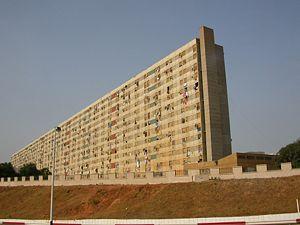
Photo de l'un des deux batiments des Dunes (à Alger
Les Dunes est un quartier comprenant deux bâtiments gigantesques situé à l'est d'Alger dans la commune de Mohammadia, Daïra d'El-Harrach.